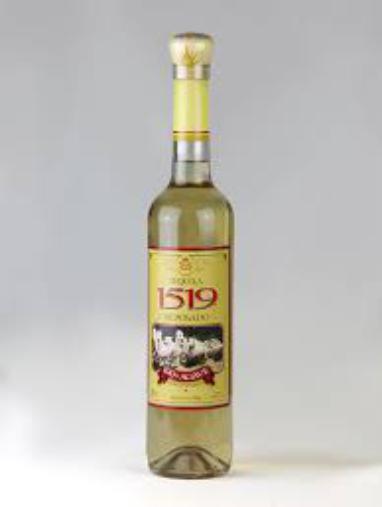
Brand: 1519 Tequila
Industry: Food